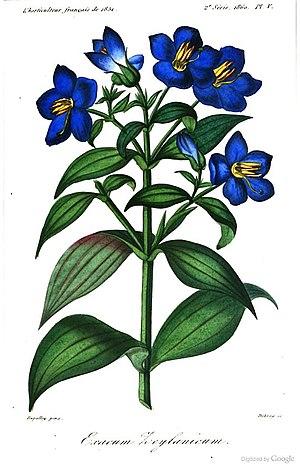
François Hérincq, né le 4 juin 1820 à Villejuif, et mort le 15 juin 1891 à Paris, est un botaniste, horticulteur, illustrateur et jardinier français ayant exercé son travail au Muséum national d'histoire naturelle de Paris.